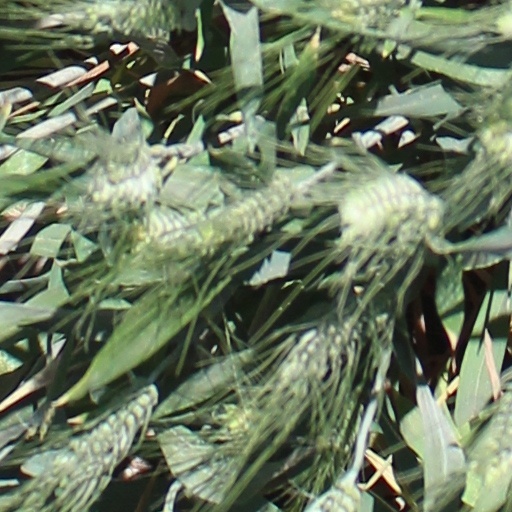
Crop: wheat